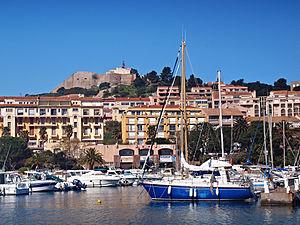
Calvi (Corse) - Fort Mozzelo
Calvi est une commune française située dans la circonscription départementale de la Haute-Corse et le territoire de la collectivité de Corse. Bâtie dans le golfe du même nom, elle se trouve au nord-ouest de l'île et constitue avec l'Île-Rousse l'une des deux agglomérations majeures de Balagne.
Le Fort Mozzello est un fort militaire construit en 1756 à Calvi, en Balagne.